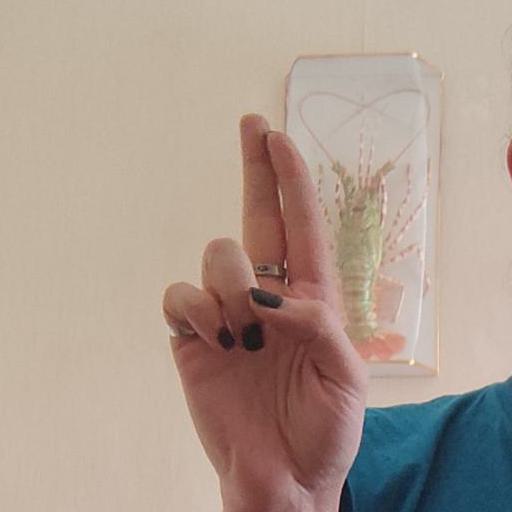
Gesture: two_up